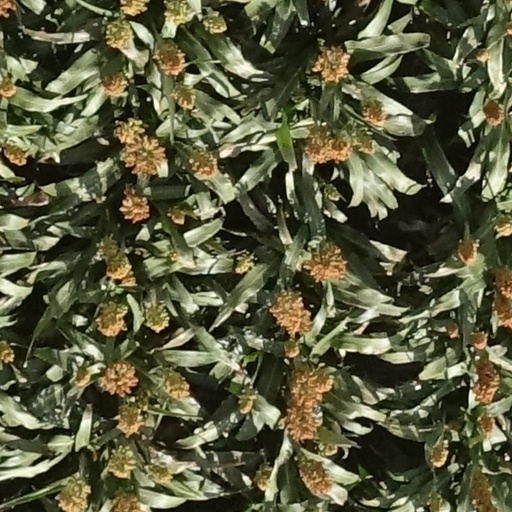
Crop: sorghum